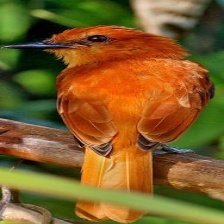
Species: CINNAMON ATTILA
Scientific name: ATTILA CINNAMOMEUS